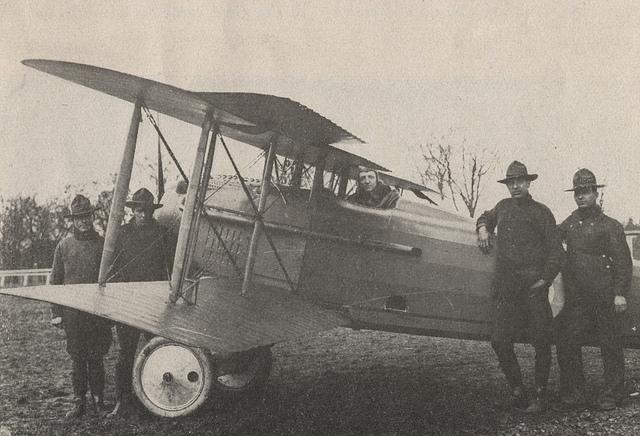
Black-and-white photo of people and a plane on the ground.